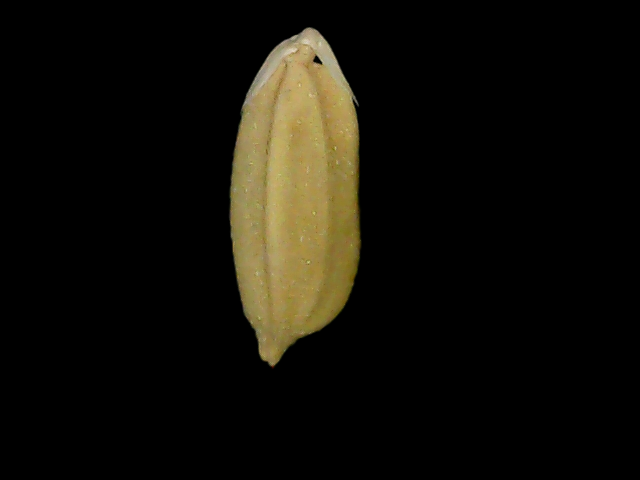
Rice variety: Bd76